Charlotte of Mecklenburg-Strelitz

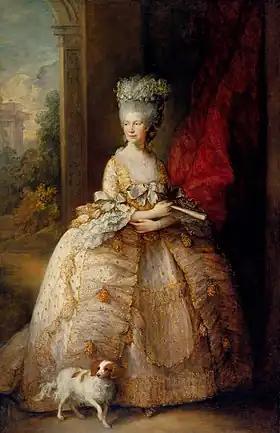
"Portrait of Queen Charlotte" by Thomas Gainsborough, 1781

Charlotte of Mecklenburg-Strelitz (Sophia Charlotte; 19 May 1744 – 17 November 1818) was Queen of Great Britain and Ireland as the wife of King George III from their marriage on 8 September 1761 until her death in 1818. The Acts of Union 1800 unified Great Britain and Ireland into the United Kingdom of Great Britain and Ireland. As George's wife, she was also Electress of Hanover until becoming Queen of Hanover on 12 October 1814. Charlotte was Britain's longest-serving queen consort, serving for 57 years and 70 days.